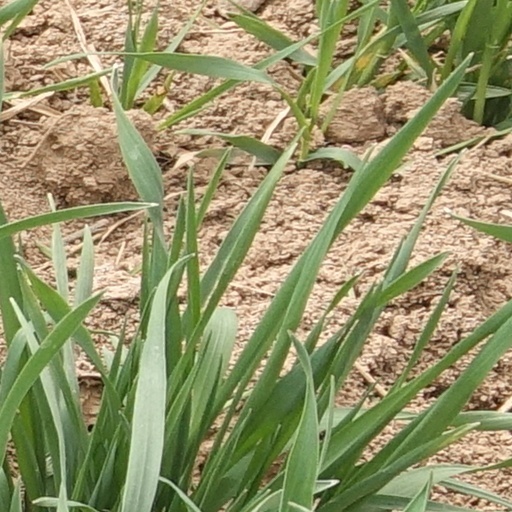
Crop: wheat